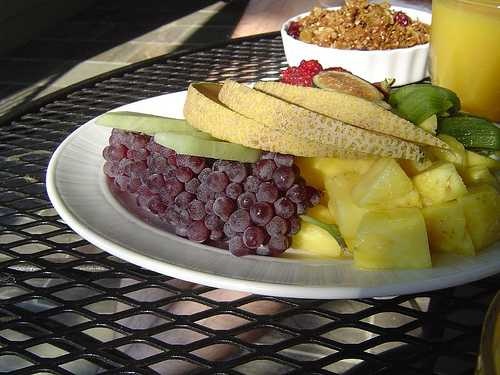
Label: Pineapple